Nest (2022 film)

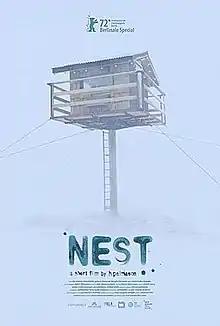
poster

Nest is an Icelandic short film from 2022, directed and written by Hlynur Pálmason. The story follows siblings building a tree house together over the course of a year. It was filmed by Hlynur right outside his house over a period of 18 months, with the support and assistance of his three children.